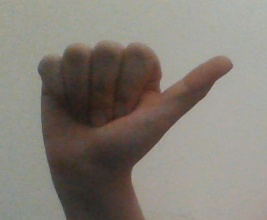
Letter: dhad